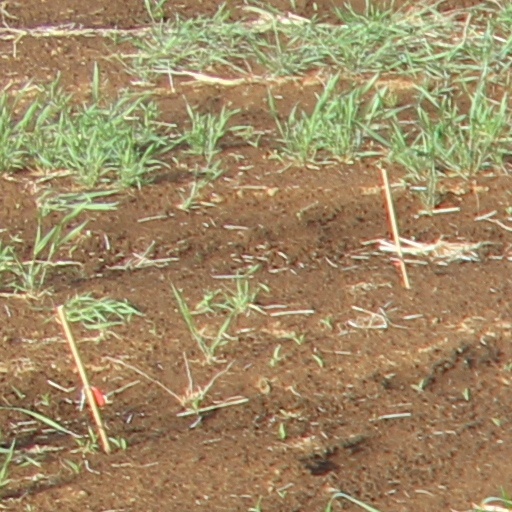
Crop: wheat